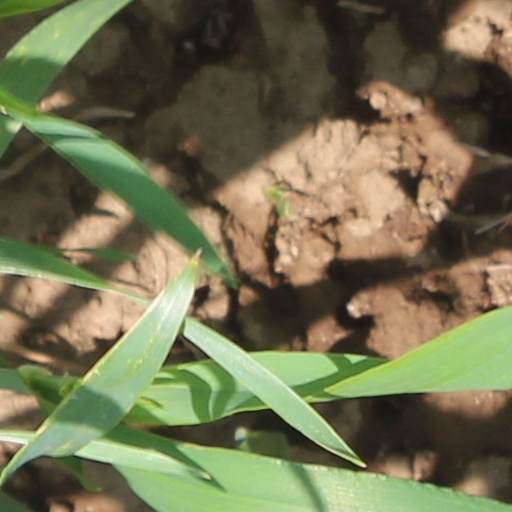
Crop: wheat